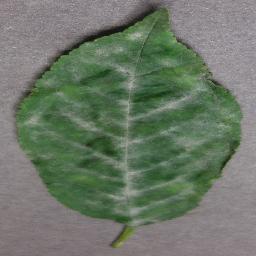
Label: Cherry___Powdery_mildew